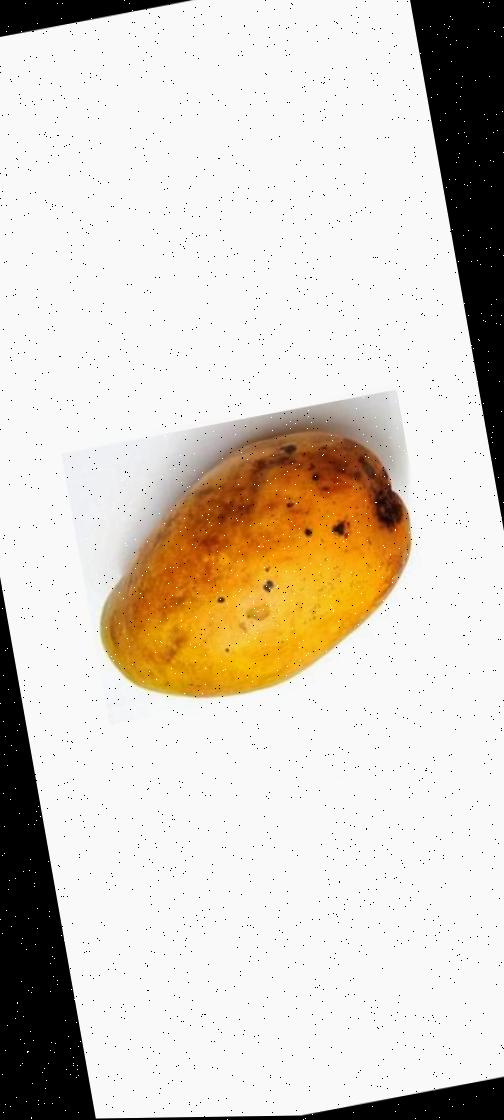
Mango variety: Bari-11